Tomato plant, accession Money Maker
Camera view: horizontal (90 deg, fisheye); turntable rotation: 240 degrees
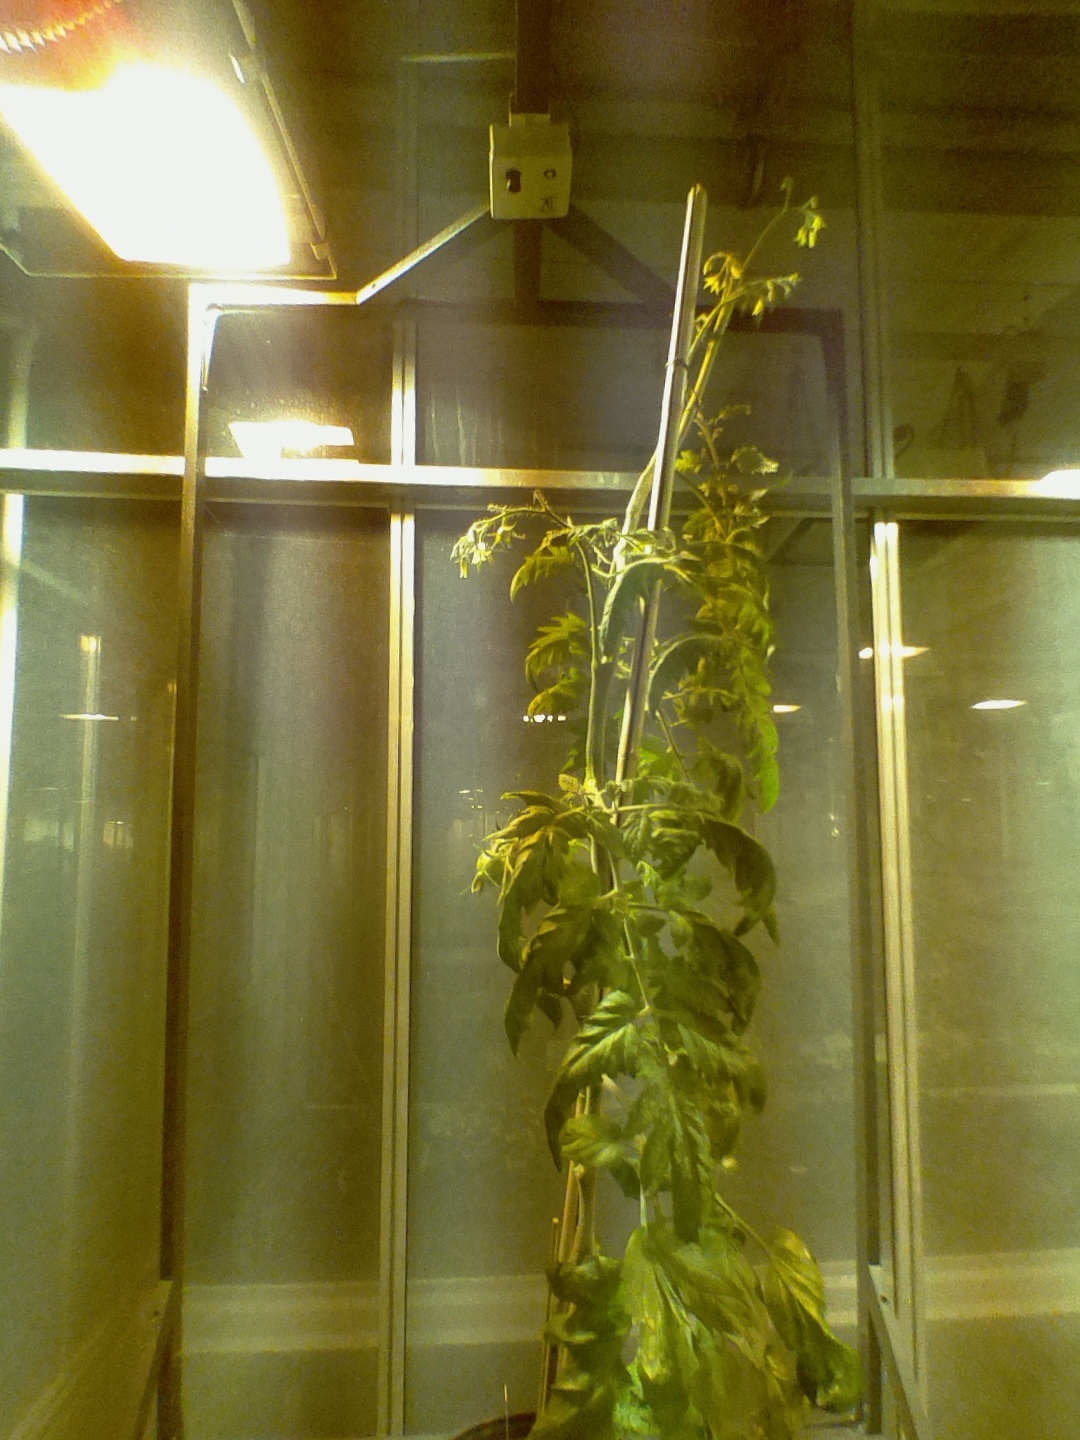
BBCH growth stage 75: 50%-60% of final fruit size